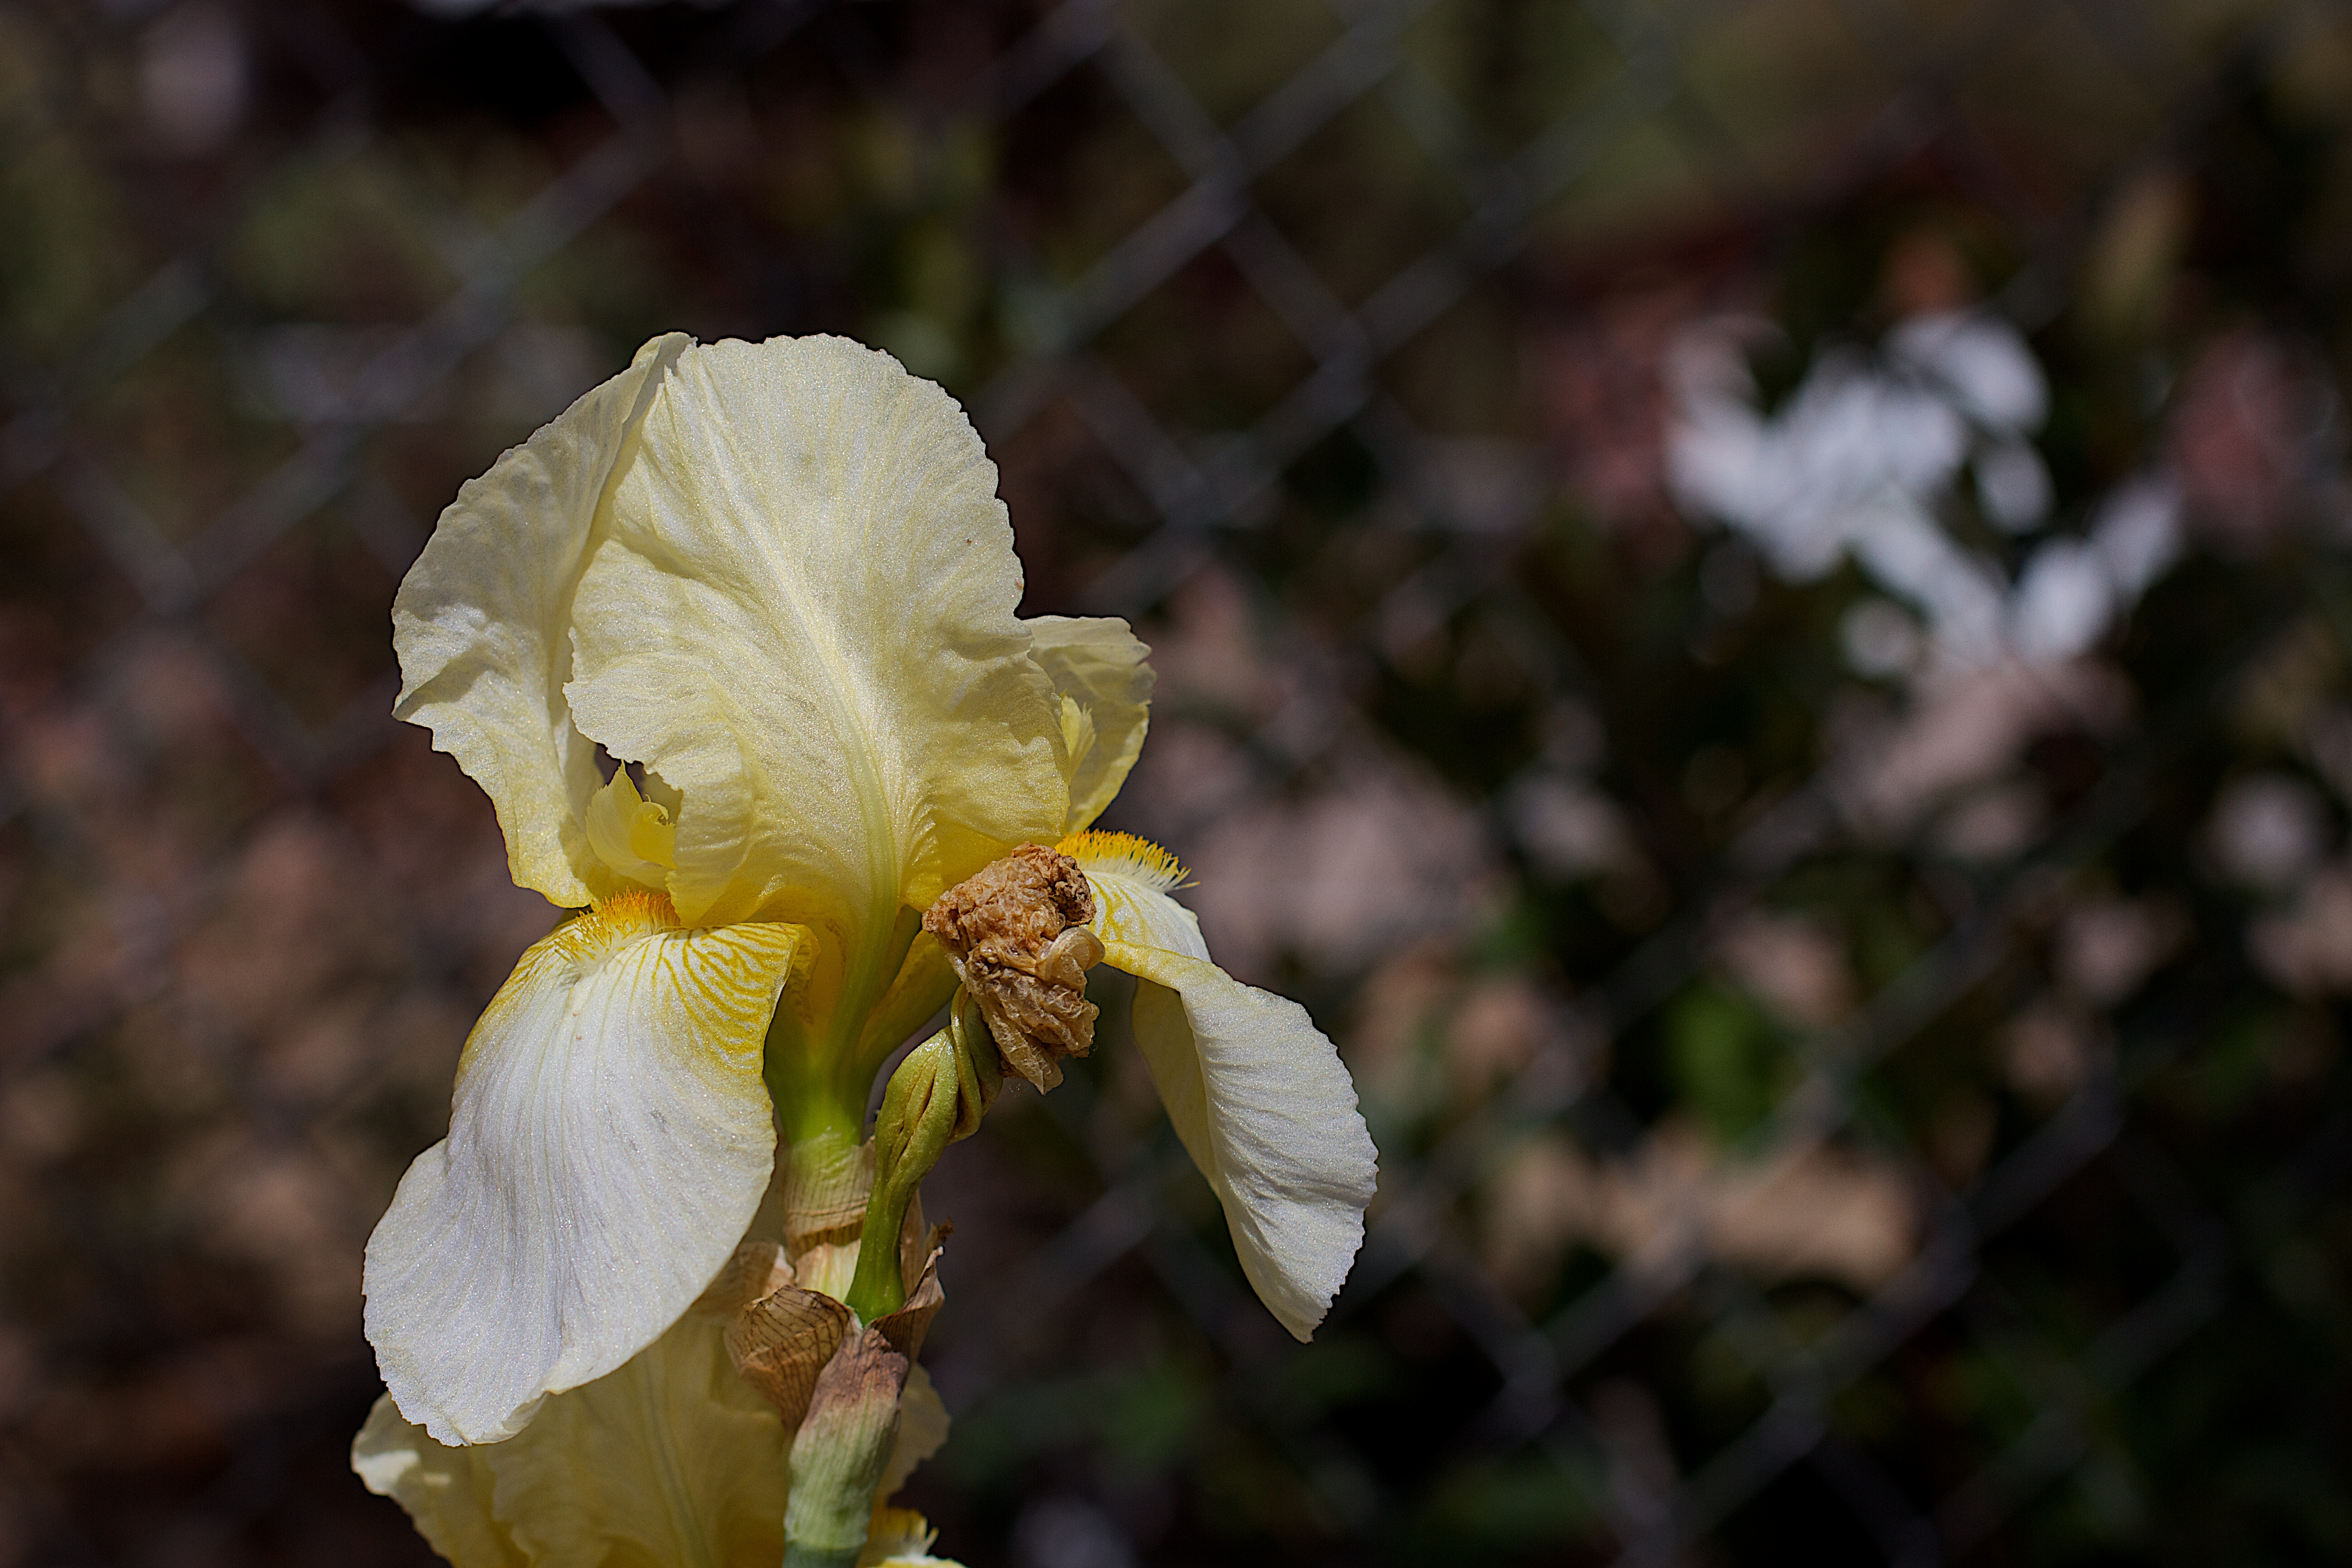
nature, blossom, plant, leaf, flower, petal, botany, yellow, flora, wildflower, close up, iris, macro photography, flowering plant, plant stem, land plant, iris family